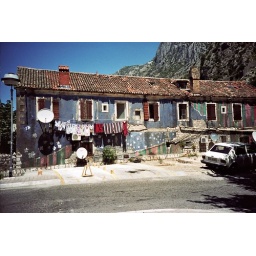
This crazy house was near to the bus station.